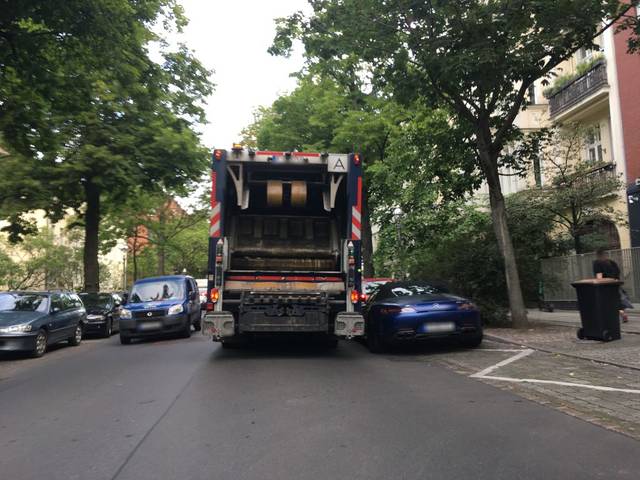
Region: Germany
Coordinates: 52.529, 13.363